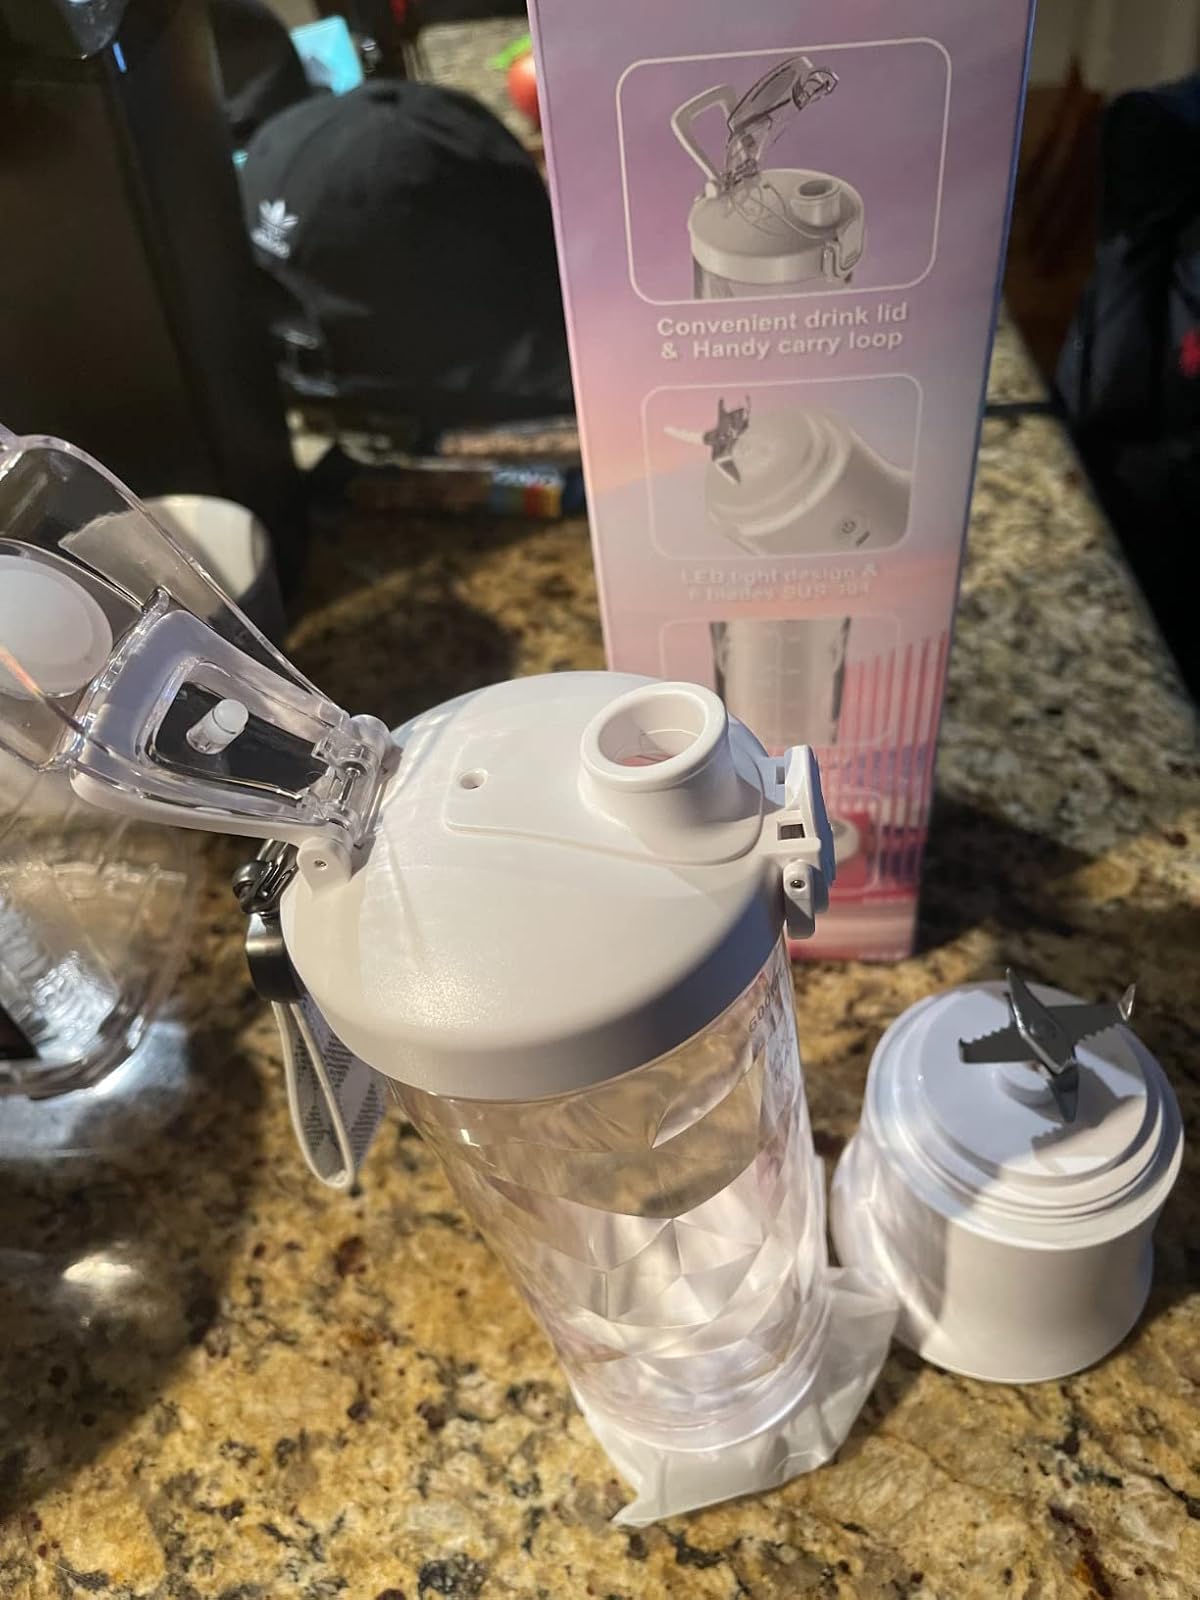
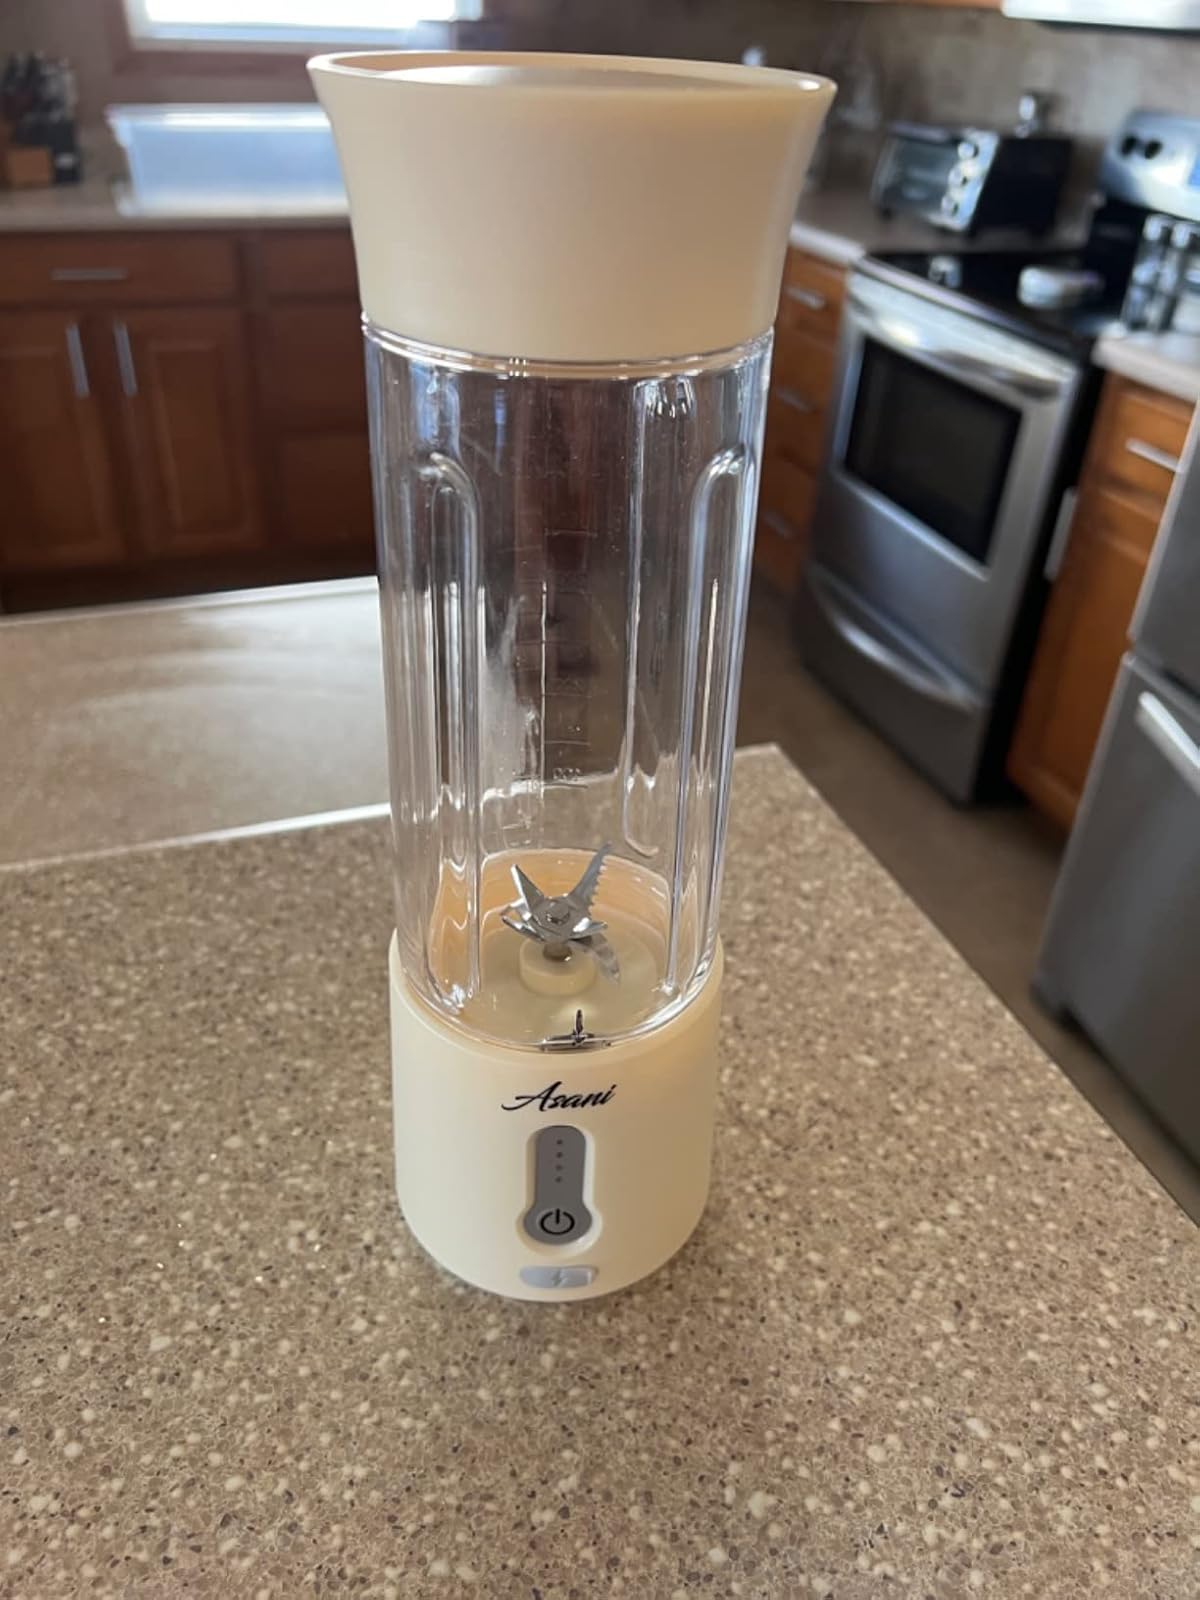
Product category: items_blender
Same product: no